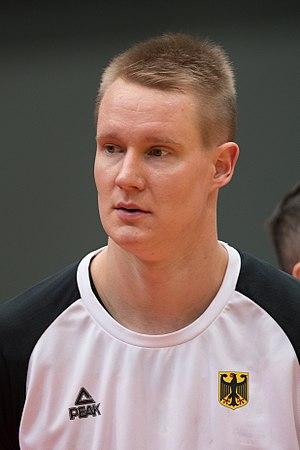
Robin Benzing, né le 25 janvier 1989 à Seeheim-Jugenheim, en Allemagne, est un joueur allemand de basket-ball, évoluant aux postes d'ailier et d'ailier fort.
Cet article liste les effectifs des équipes participant à la Coupe du monde de basket-ball masculin 2019.